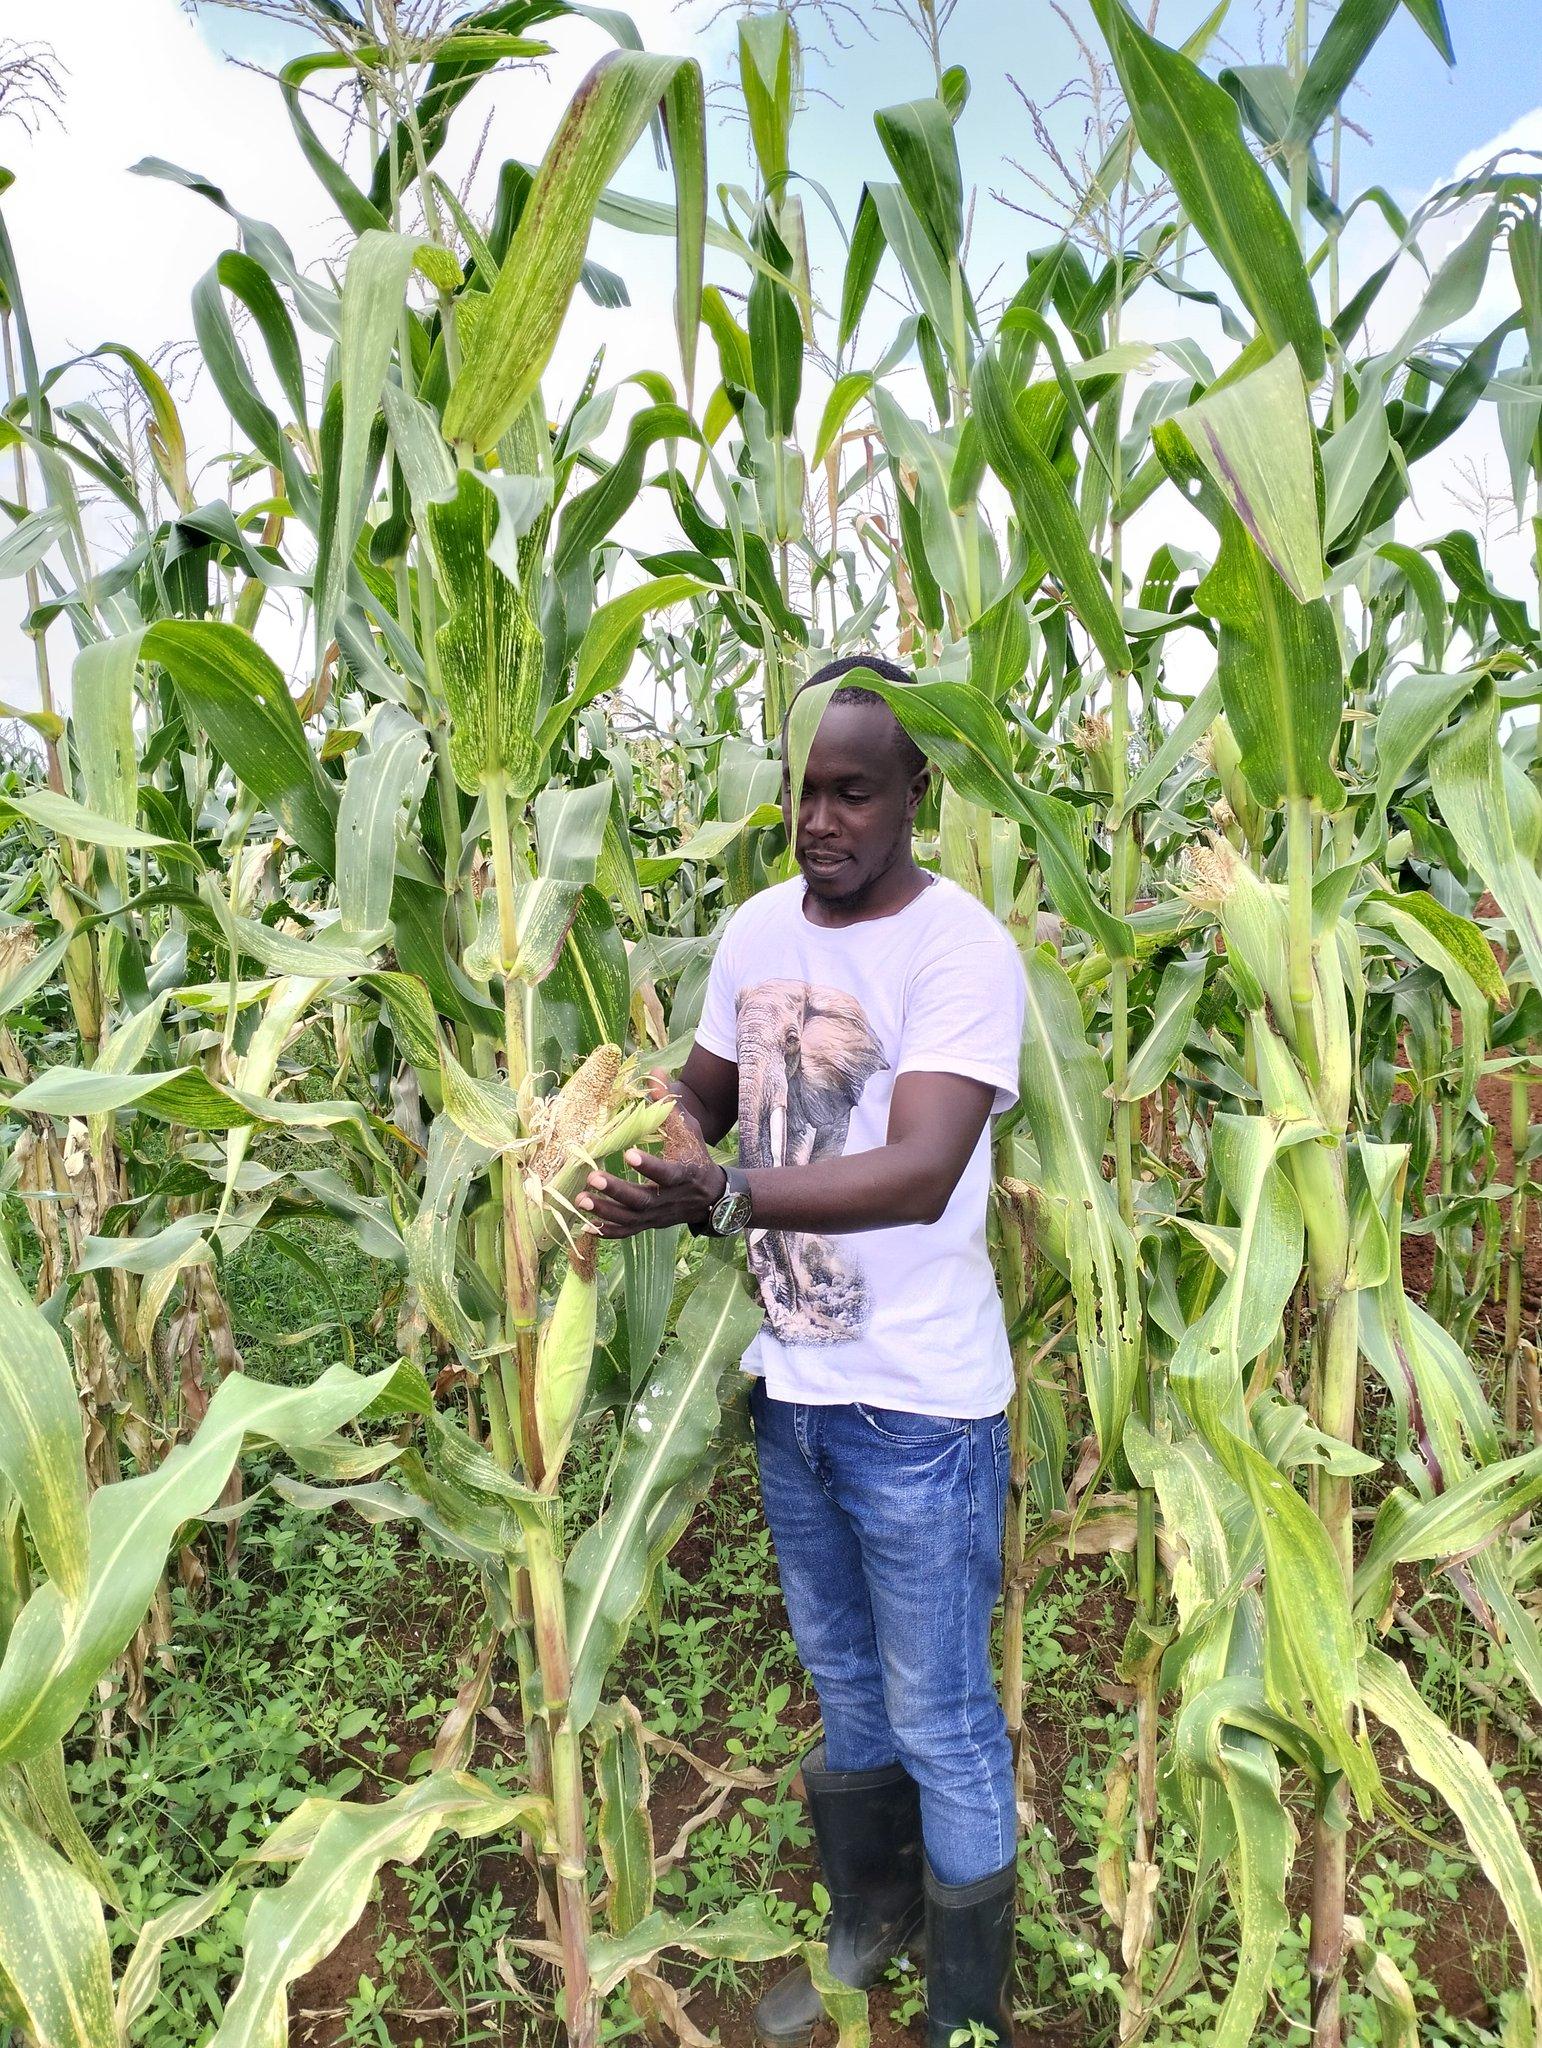
Mkulima wa jinsia ya kiume, aliyevalia viatu vya kujikinga, akiwa katikati ya shamba akikagua mmea wa mahindi uliootesha tunda lililostawi vizuri na kukomaa. Matunda haya yapo tayari na mkulima huyu atavuna na kuyasafirisha sehemu ya soko, ili kuuza na kujipatia kipato.